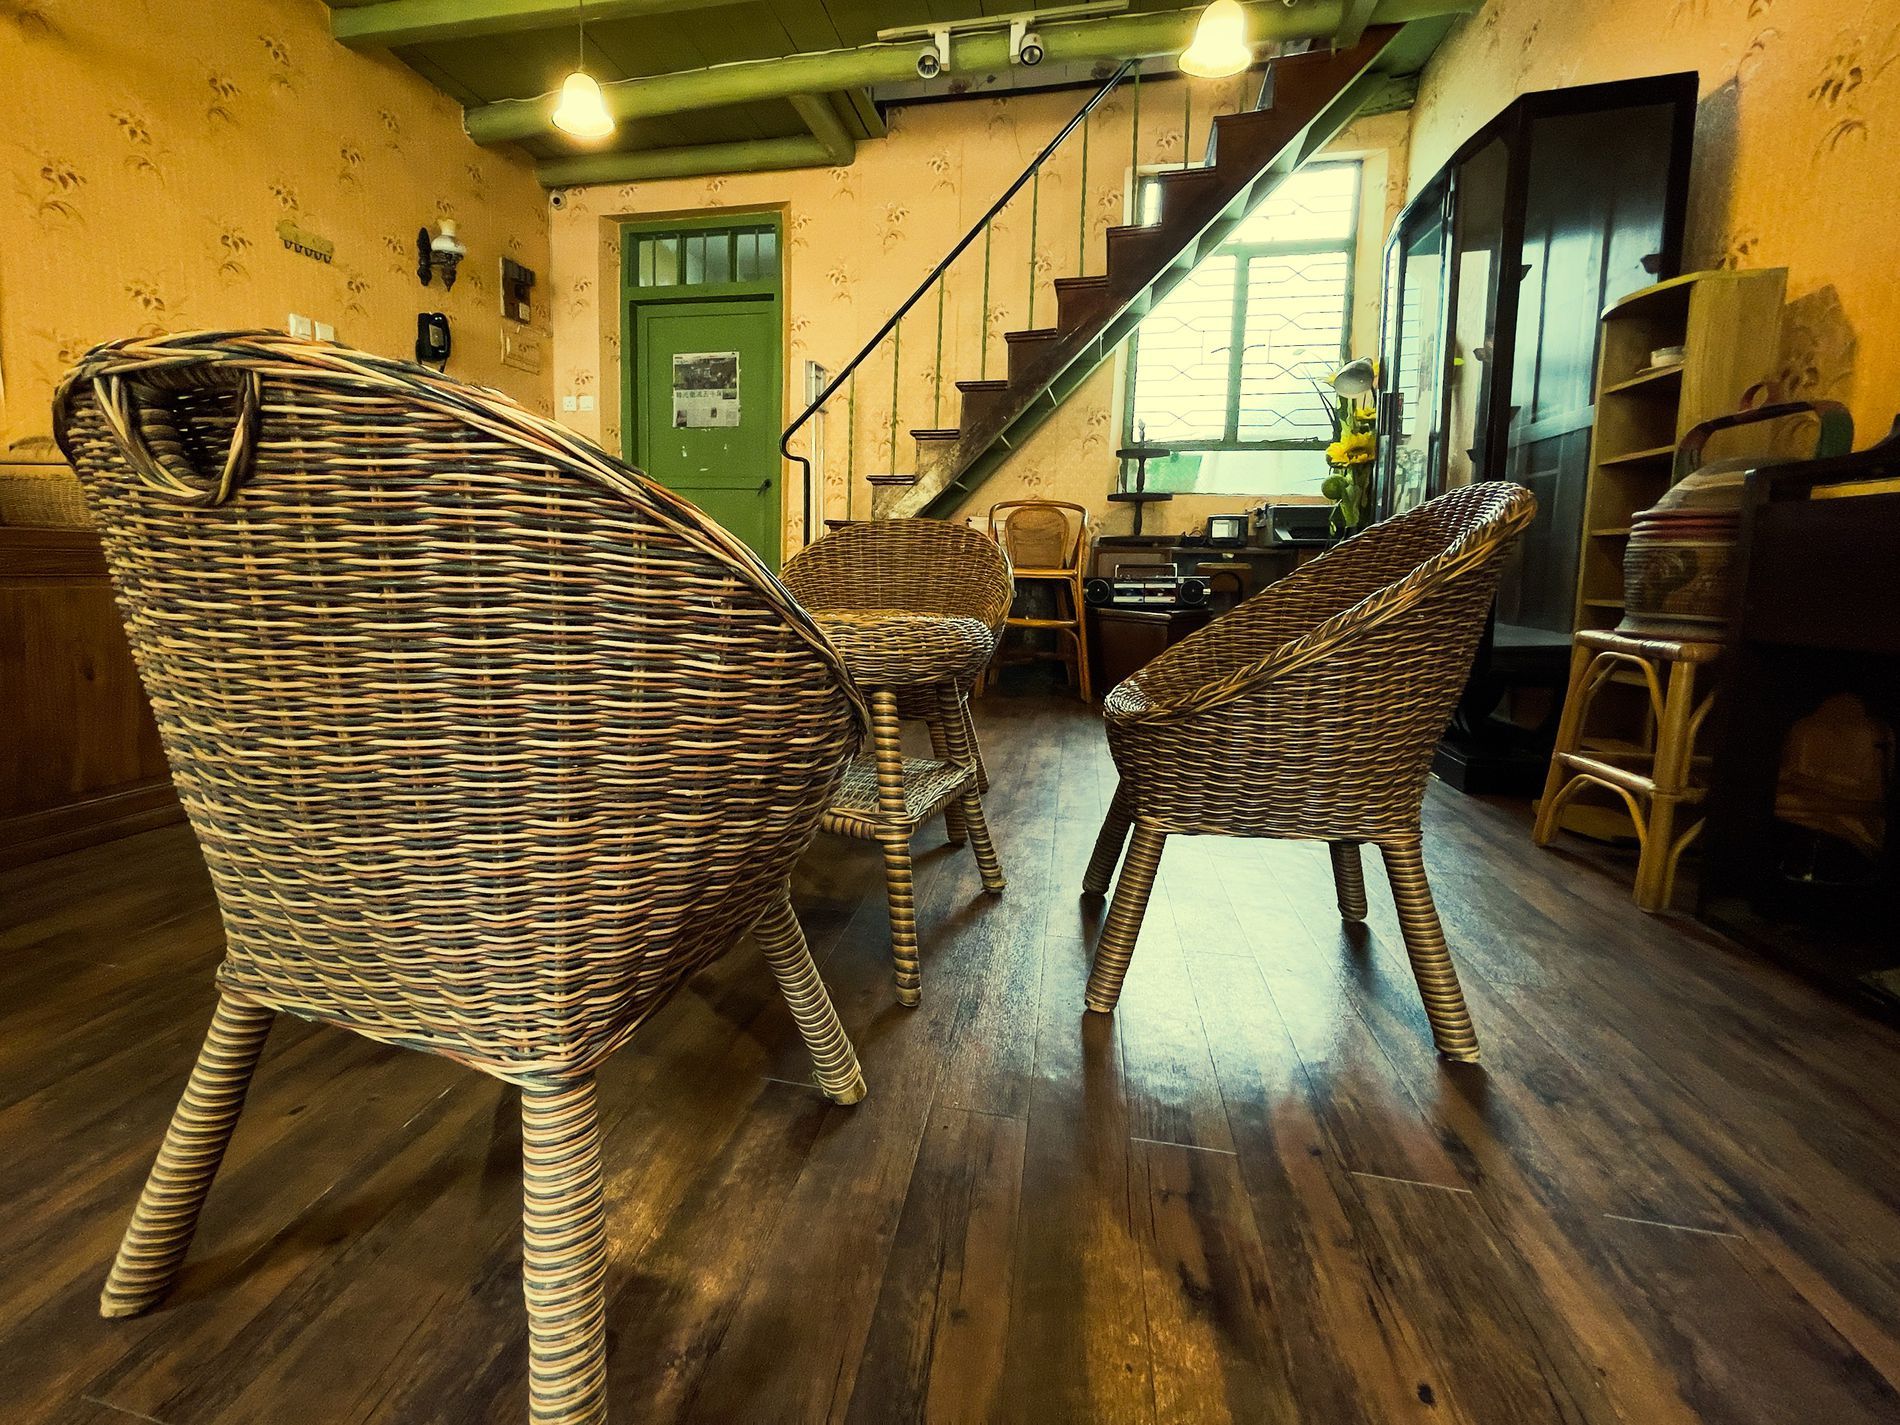
Eclectic Interior
An indoor space features several woven wicker chairs arranged on a dark wood floor. The room has a stairs leading up and various vintage items furnish the space.
A low-angle wide shot captures the room from near floor level. The warm palette, dominated by yellows, greens, and wood tones, contributes to the cozy, vintage mood, emphasizing the texture of the chairs and floor.
Labels: Floor, Wood, Indoors, Interior Design, Hardwood, Flooring, Architecture, Building, Furniture, Living Room, Room, House, Housing, Staircase, Chair, Table, Lamp, Stained Wood, Foyer, Restaurant, Dining Table, Plywood, Cafe, Dining Room, Home Decor, Window, Door, Cabinet, Chairs
Camera: Apple iPhone 12 Pro Max
Lens: iPhone 12 Pro Max back triple camera 1.54mm f/2.4
Aperture: F2.4
Exposure: 1/50 sec
ISO: 250
Focal length: 1.539999962